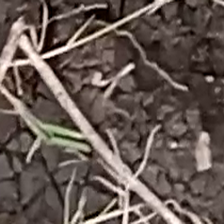
Weed species: Harali_(Cynodon_dactylon)